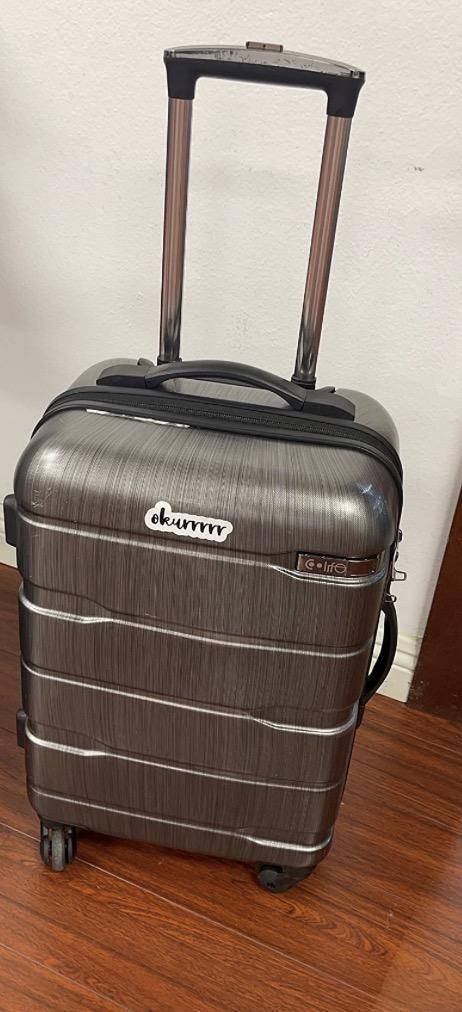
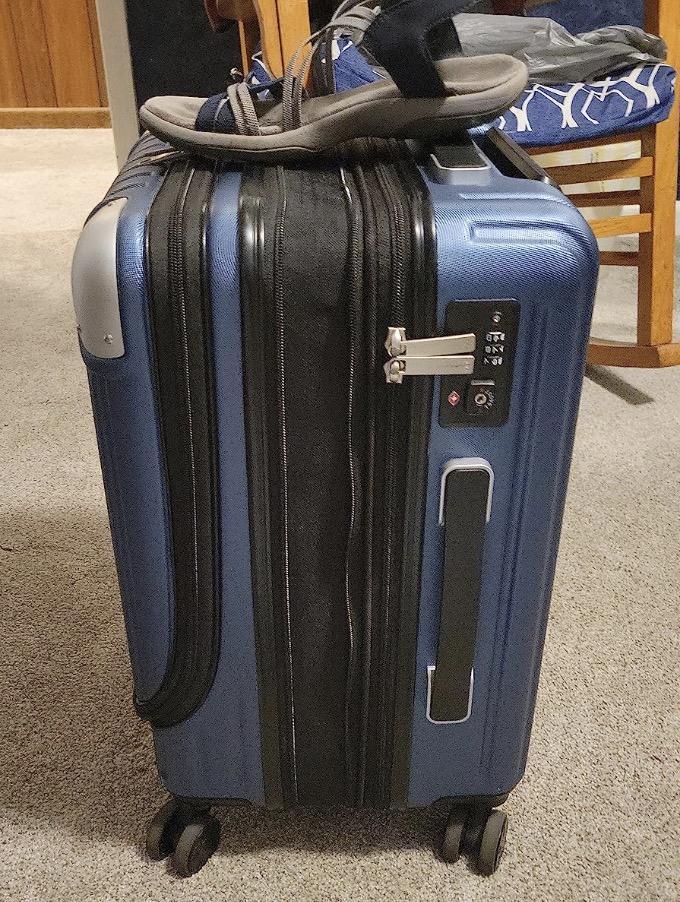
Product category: items_tea
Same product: no